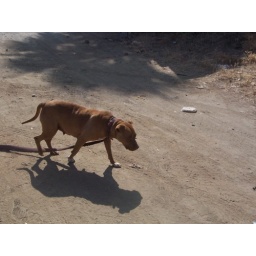
Mexico Mission trip - '07. ... when you're an unspayed female pit bull living in Mexico with an unneutered male chihuahua.